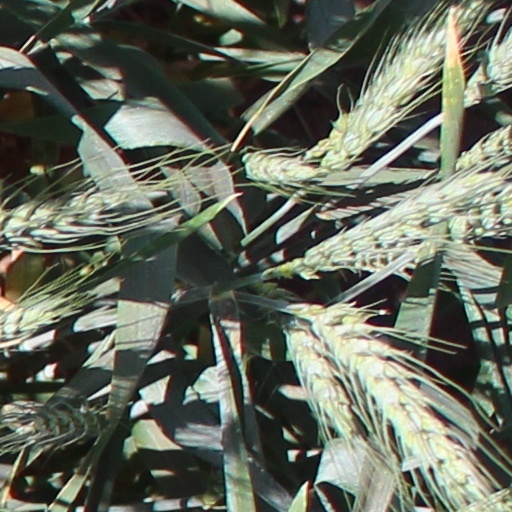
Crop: wheat